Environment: lab
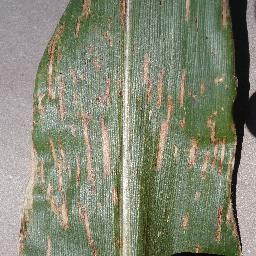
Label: gray_leaf_spot